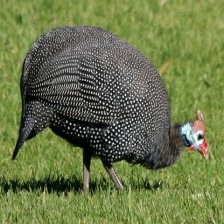
Species: GUINEAFOWL
Scientific name: NUMIDIDAE